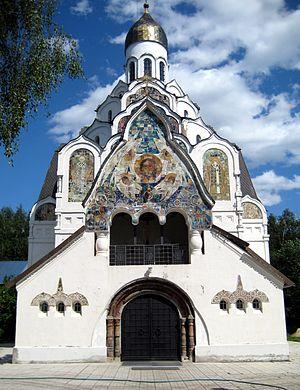
L’église de la Sainte-Face à Kliazma, ou église du Saint Mandylion est une église orthodoxe de style Art nouveau, achevée en 1916, située dans l'ancien village de Kliazma, oblast de Moscou, nᵒ 20 rue Lermontov.